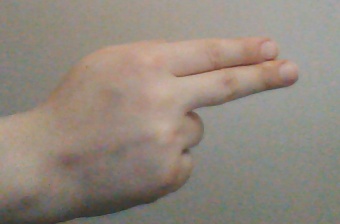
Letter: ain